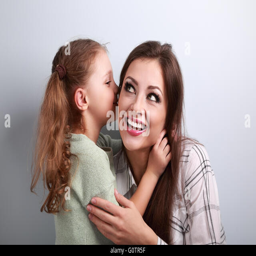
happy cute kid girl whispering the secret to her laughing happy mother in ear with fun face on blue background